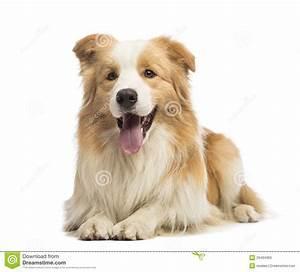
dog